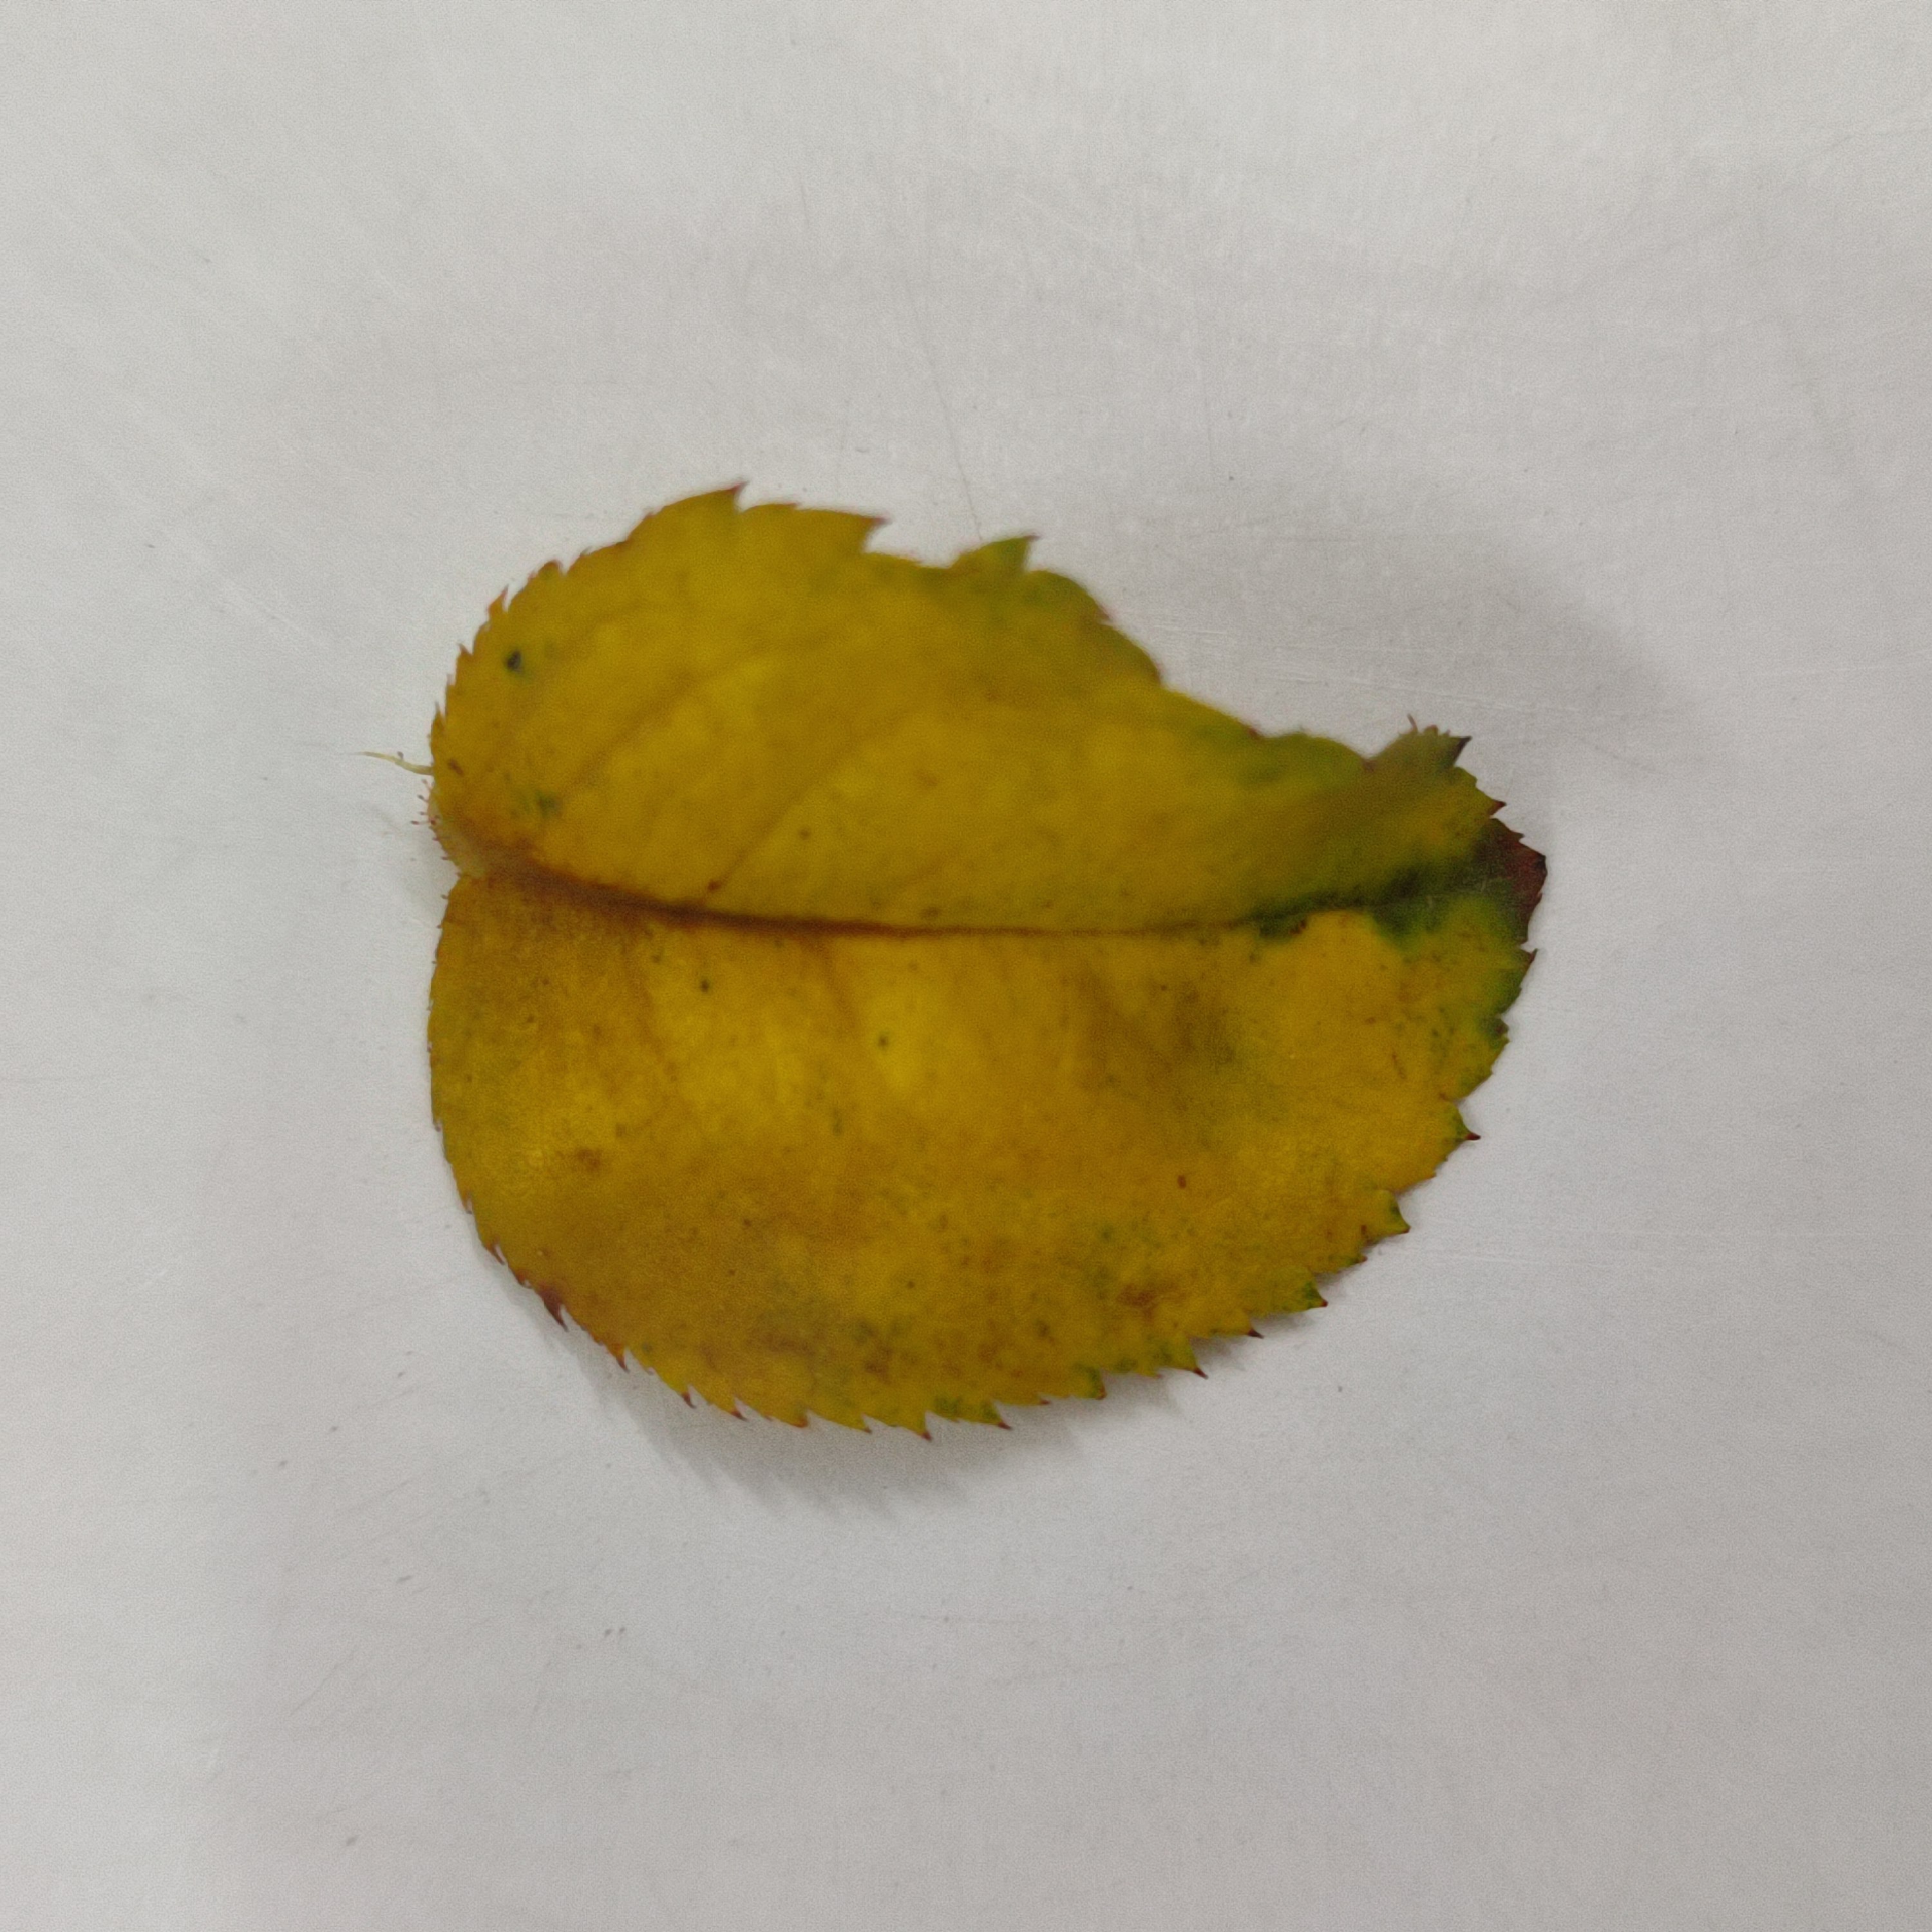
Label: Yellow Mosaic Virus